Martin Fehérváry

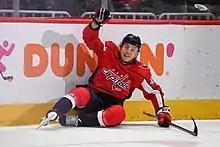
Fehérváry after scoring a goal during a game at Capital One Arena in 2022.

After spending the pandemic-shortened 2020–21 season with the Bears, Fehérváry returned to the Capitals lineup in 2021–22 following the departure of Zdeno Chára and Brenden Dillon. He joined the Capitals for their preseason but suffered an injury in the 4–1 loss to the New Jersey Devils. However, Fehérváry recovered from the injury without missing a game and returned to the Capitals lineup for their final preseason matchup against the Flyers. In the final game, Fehérváry logged 19:57 of ice time and recorded five shots on net, two hits, and one blocked shot. Following the re-assignment of Michal Kempný on 10 October, Fehérváry joined John Carlson on the first defensive pair where he was praised for his confidence in his shut-down roles. In this role, he scored his first career NHL goal in a 4–3 loss to the Calgary Flames on 23 October 2021. By December 2021, Fehérváry had tallied three goals and three assists through 28 games before missing his first game of the season due to a hit from Pittsburgh Penguins forward Brock McGinn. Upon returning to the lineup, he scored the tying goal against the Buffalo Sabres in an eventual 3–2 shootout win. Throughout the second half of the season, Fehérváry continued to improve defensively and ranked second among rookies in hits while also playing an average ice time of 19:42. His play was recognized by hockey pundits as he was named to the NHL All-Rookie All-Star Team in January 2022. Later in April, Fehérváry became the sixth Capitals rookie defenseman to score eight or more goals in a season and the first since Ken Klee in 1995–96. He subsequently finished his rookie season with eight goals and nine assists for 17 points through 79 games.